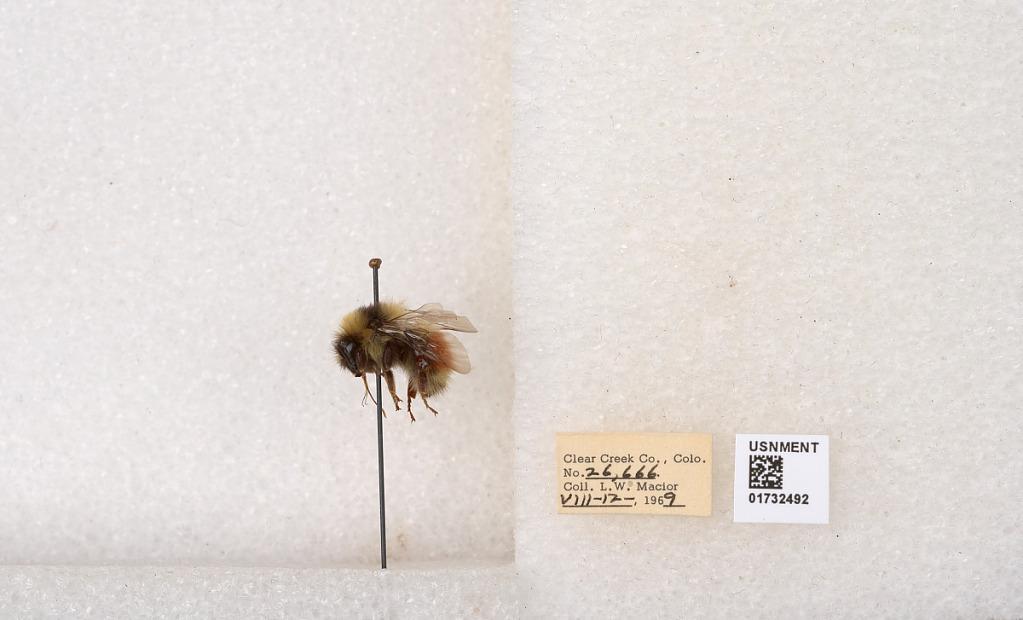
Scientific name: Bombus (Pyrobombus) sylvicola Kirby
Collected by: L. Macior
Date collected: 1969-8-12
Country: United States
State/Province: Colorado
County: Clear Creek
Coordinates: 39.7006, -105.694